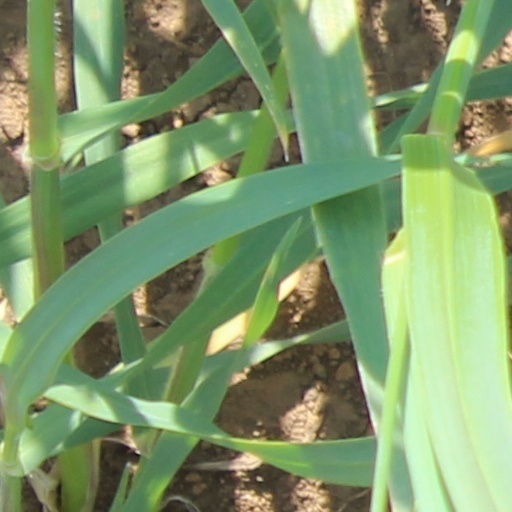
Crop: wheat